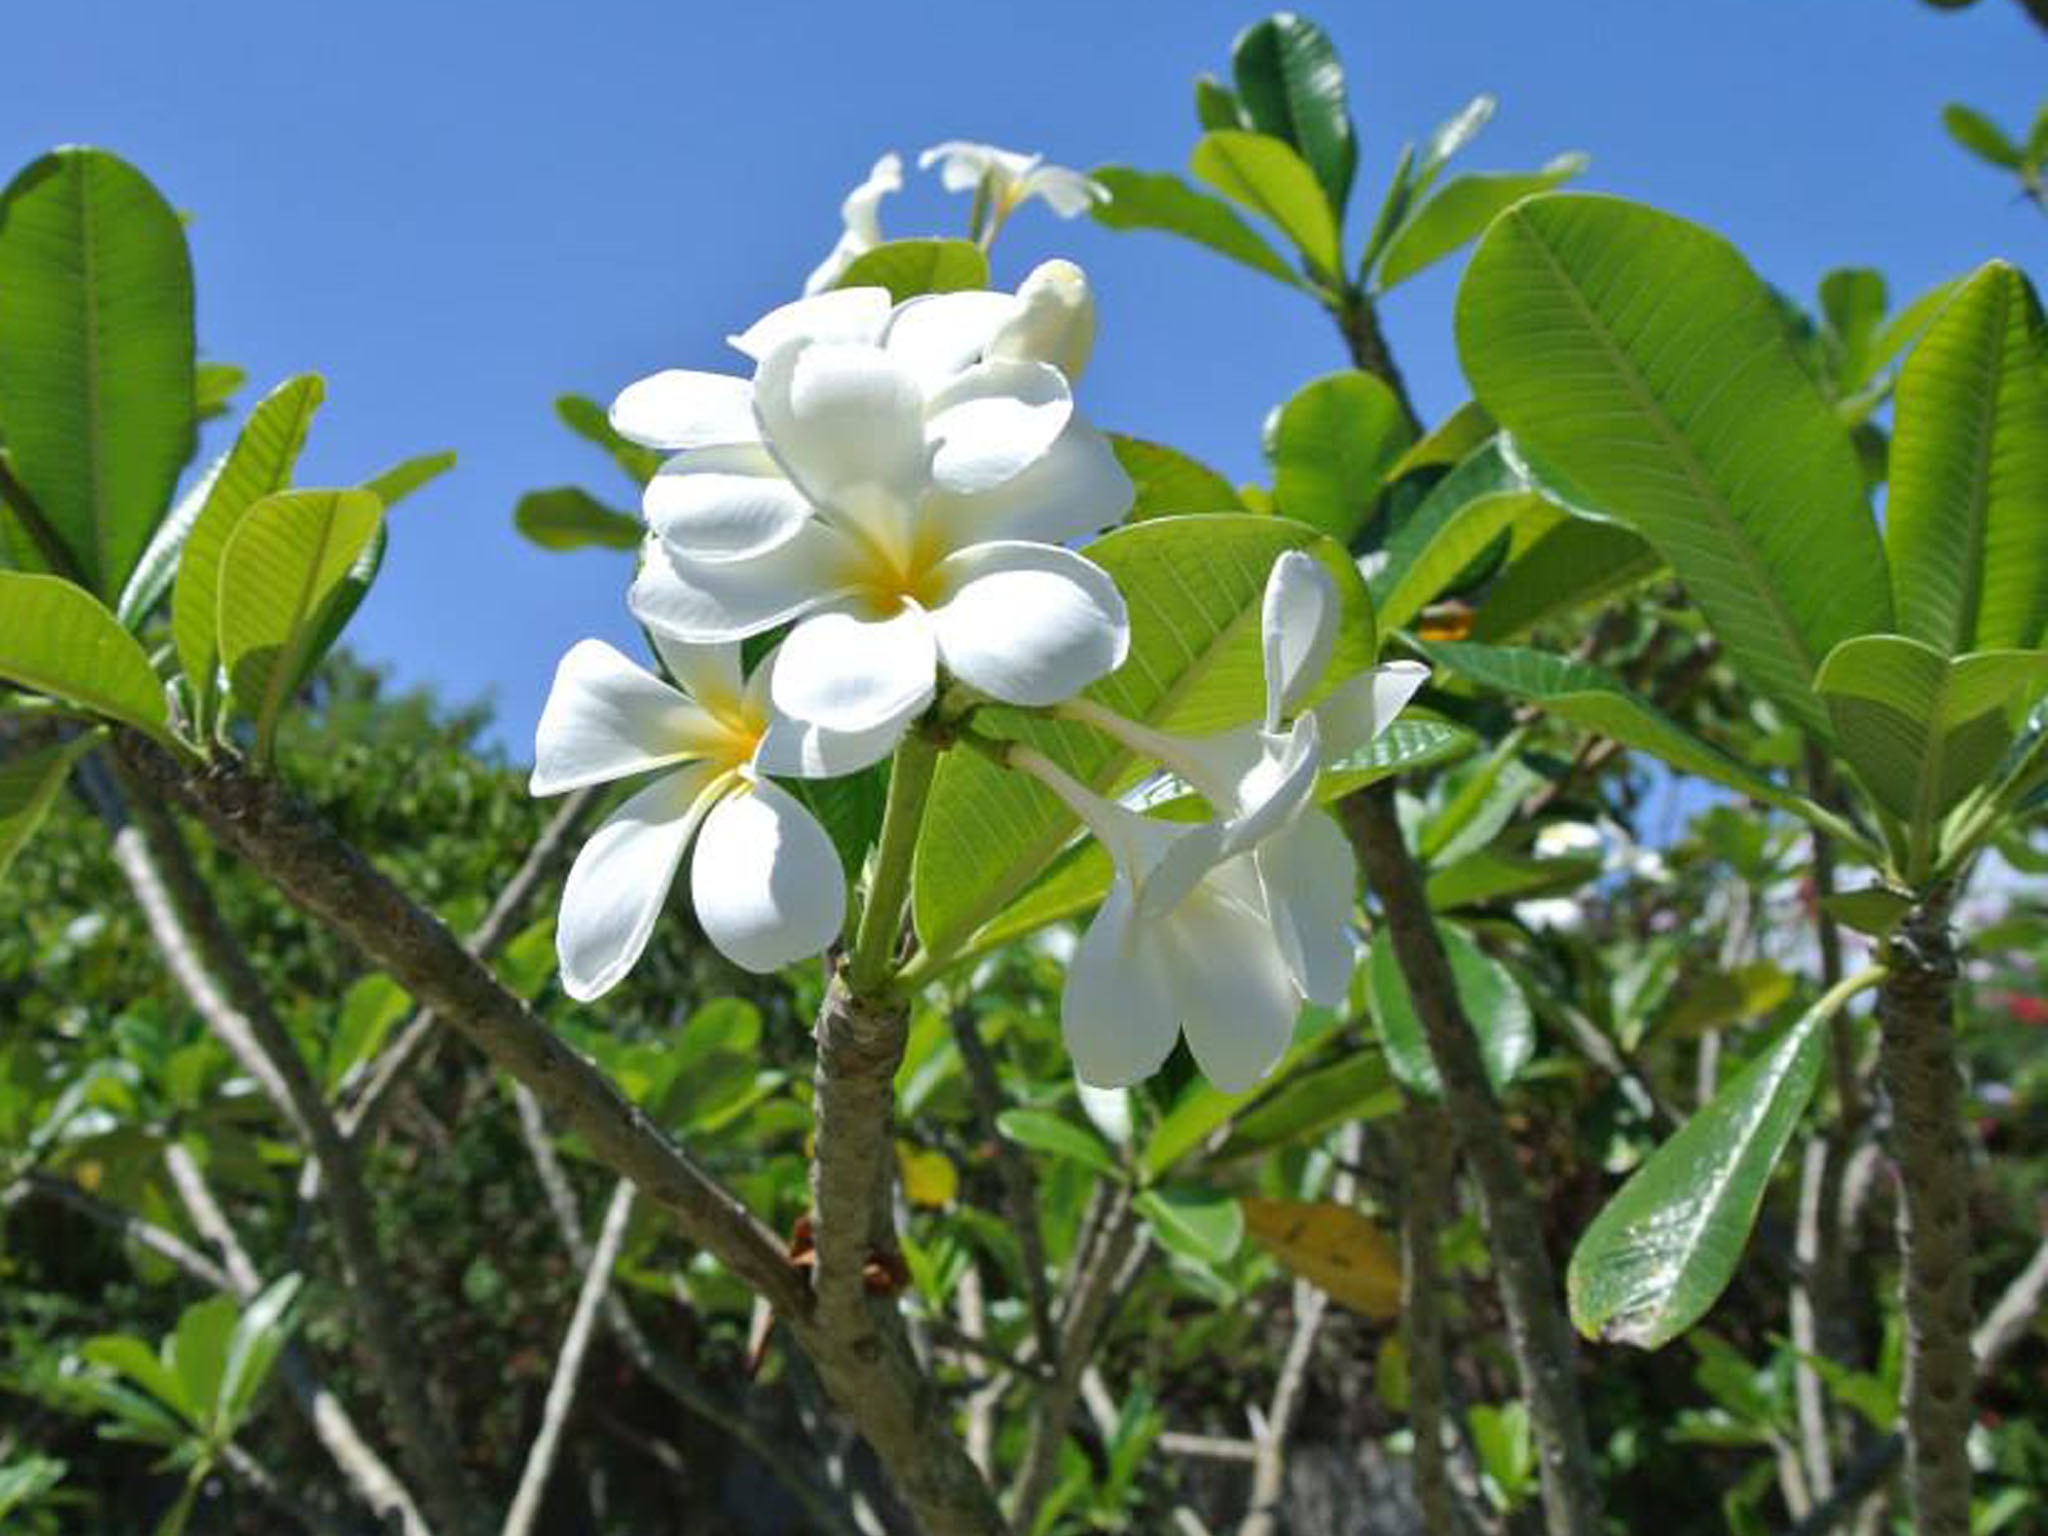
nature, branch, blossom, plant, flower, summer, food, produce, evergreen, botany, flora, wildflower, shrub, ecosystem, jasmine, flowering plant, land plant